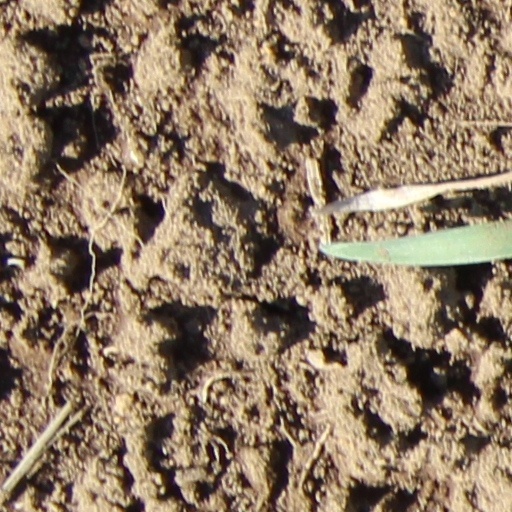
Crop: wheat